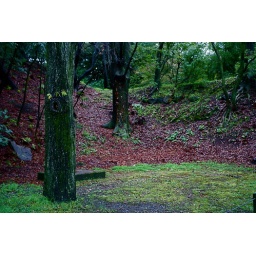
trees in the castle garden